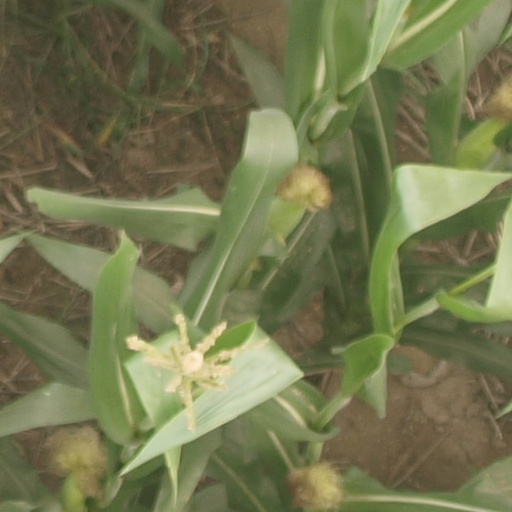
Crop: maize; corn